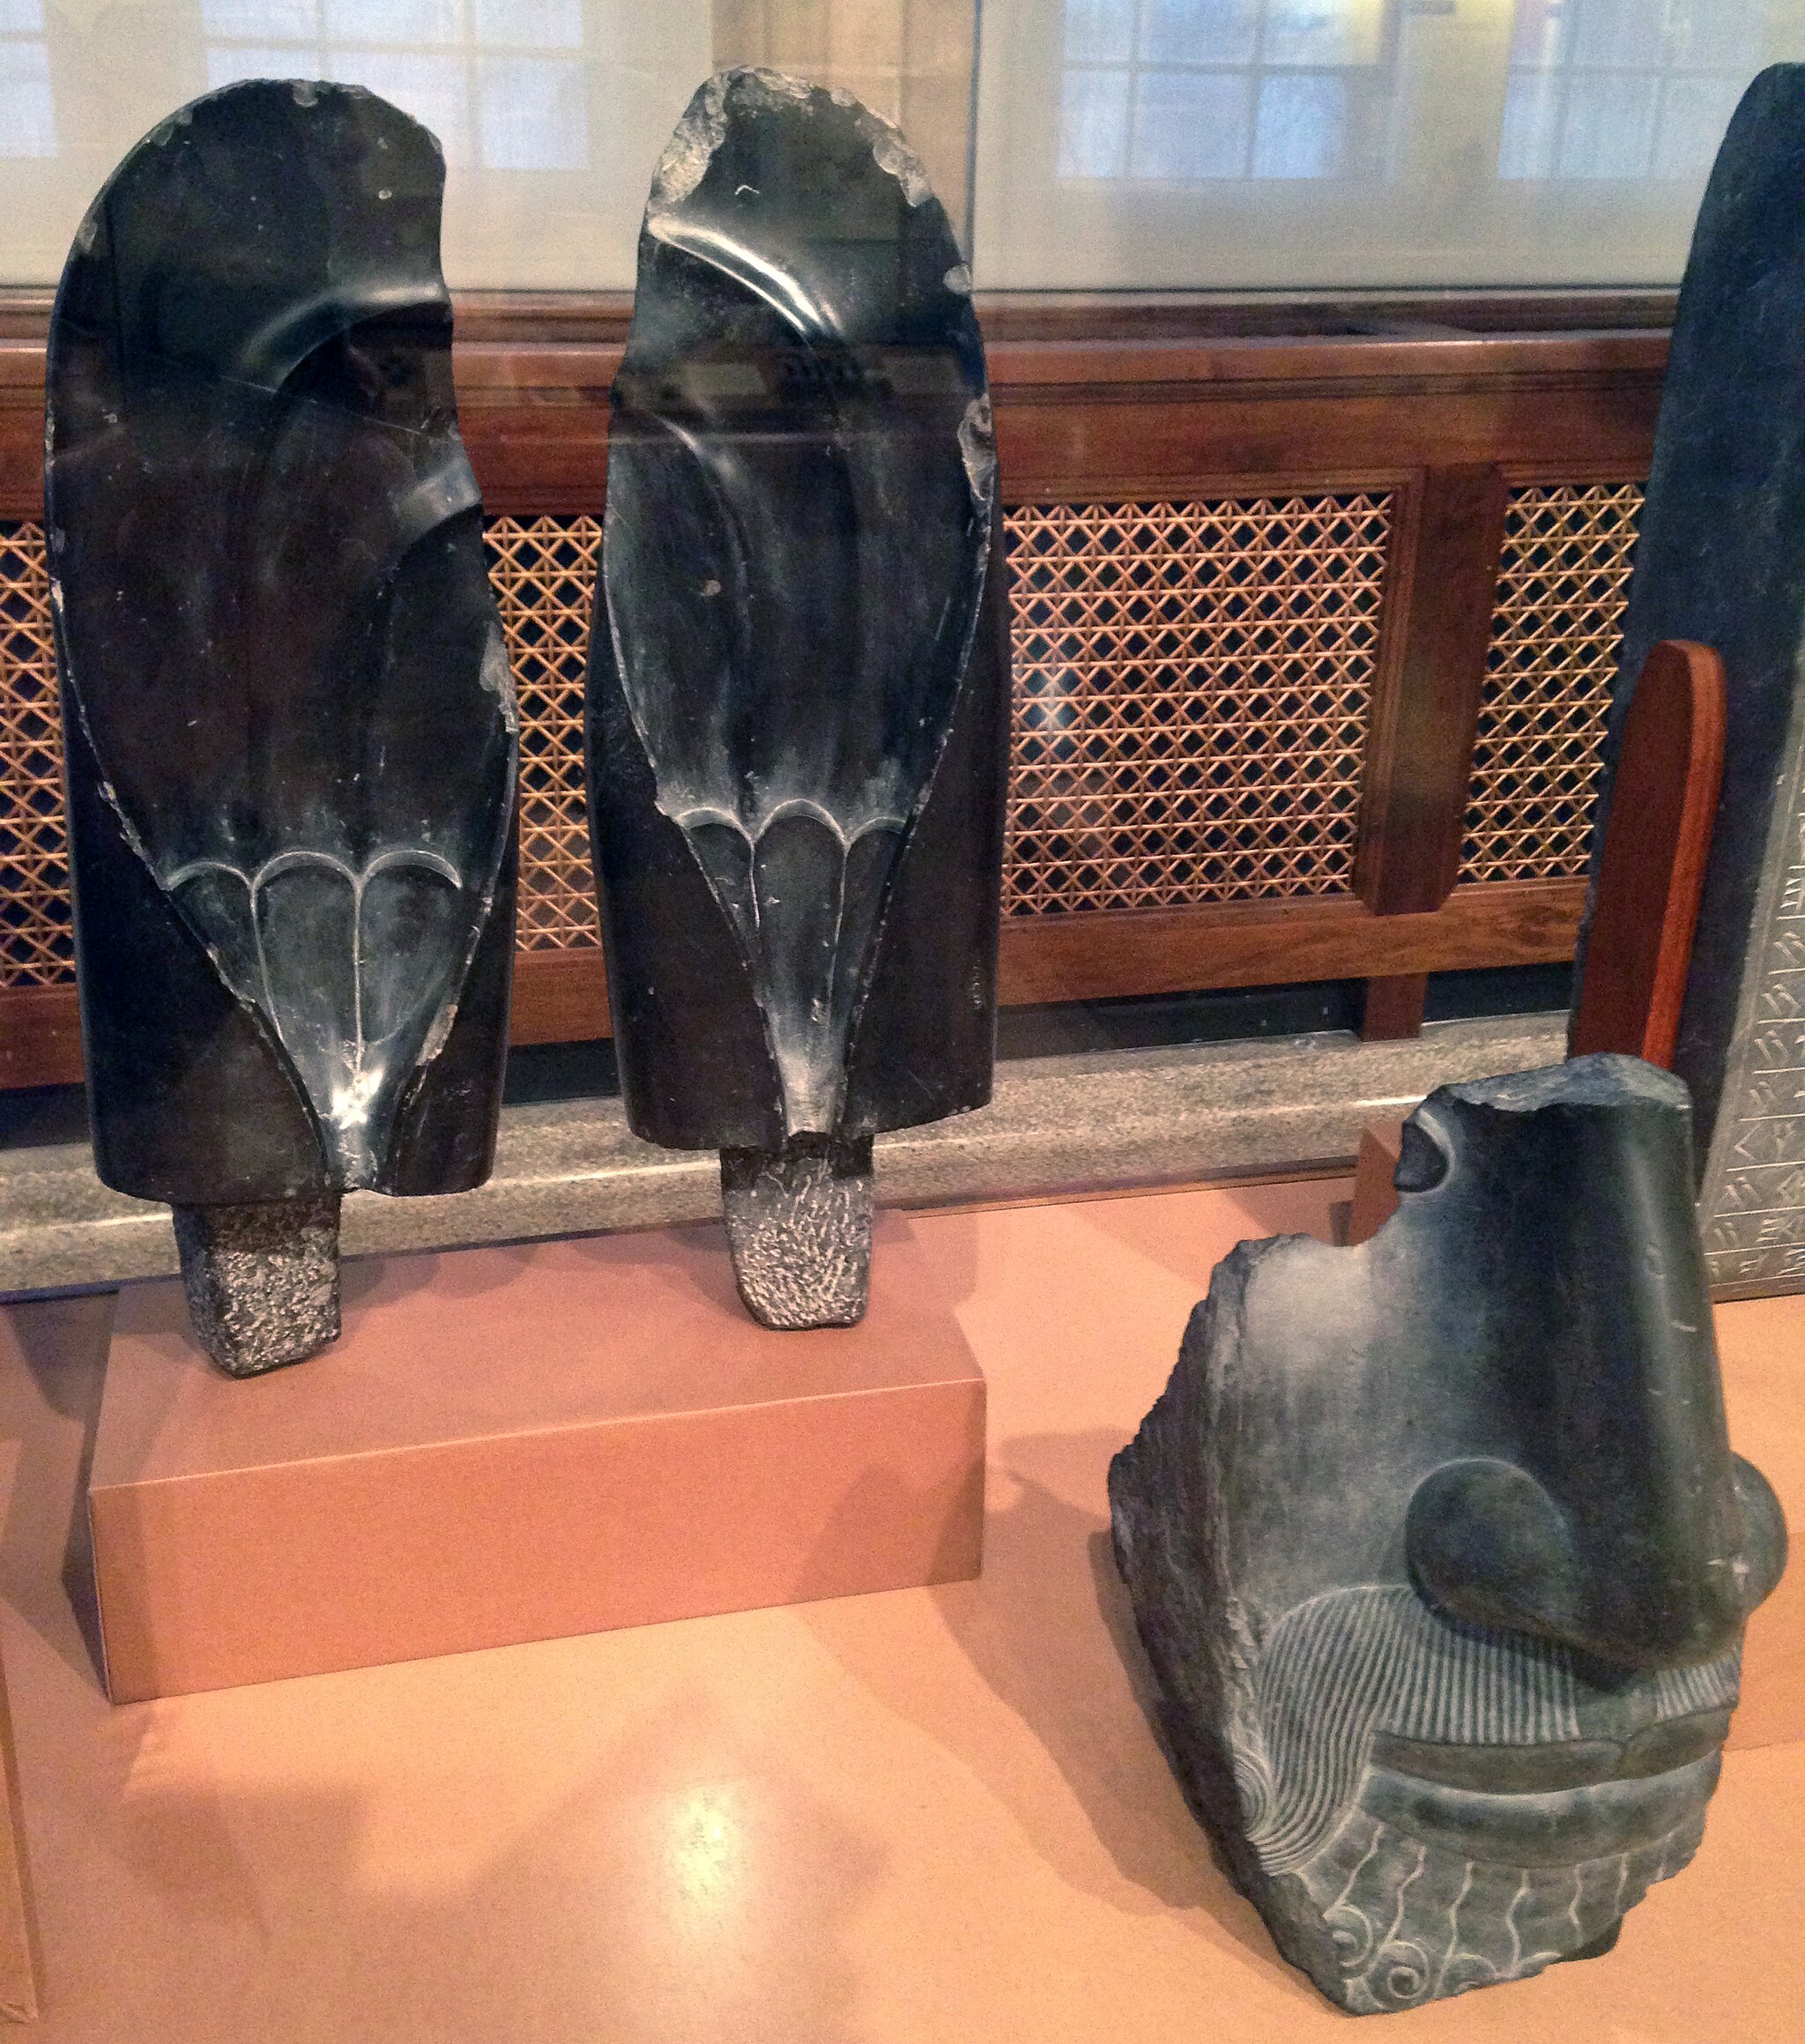
Title: UC Oriental Institute Persian collection item 08
Description: Fragments of Man-Bull Capital and ears. Persepolis, Tripylon, Iran. Limestone. Xerxes era, 486-465BCE
Date: 2014-12-03 15:32:43
Categories: Xerxes I, Tripylon, Achaemenid statues, Self-published work, Stone statues in Iran, Files with coordinates missing SDC location of creation, United States photographs taken on 2014-12-03, Achaemenid art from Persepolis, Iranian collection in the Oriental Institute, Chicago